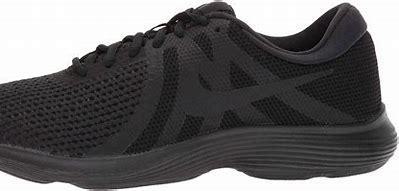
Brand: Nike
Model: Revolution 4